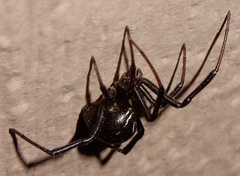
Species: Lactrodectus_hesperus